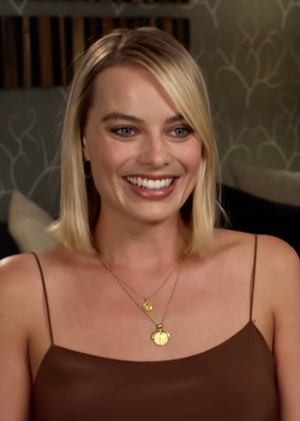
Terminal est un film dramatique américain-britannique-hongrois réalisé par Vaughn Stein, sorti en 2018.